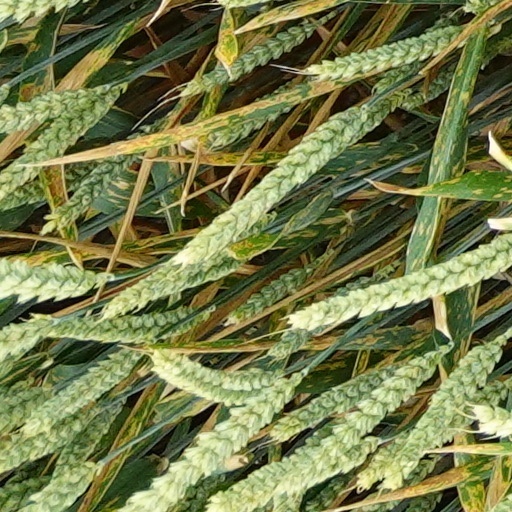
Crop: wheat